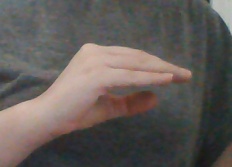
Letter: jeem